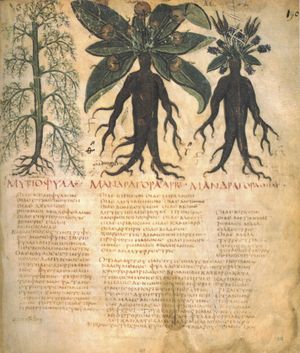
Alrune / Folketro
Alrune i Dioskorides'